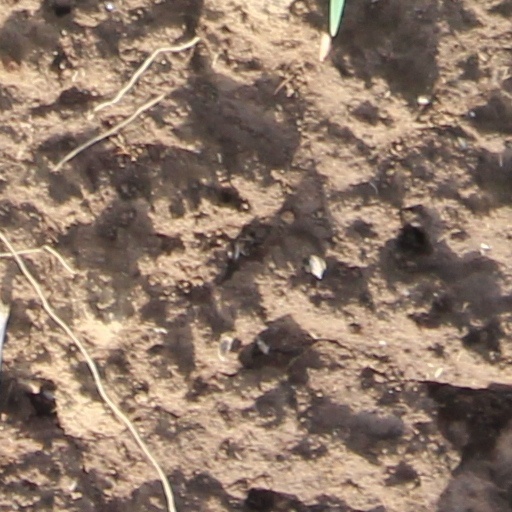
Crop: wheat